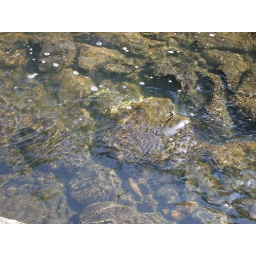
Flowing water in shallow river